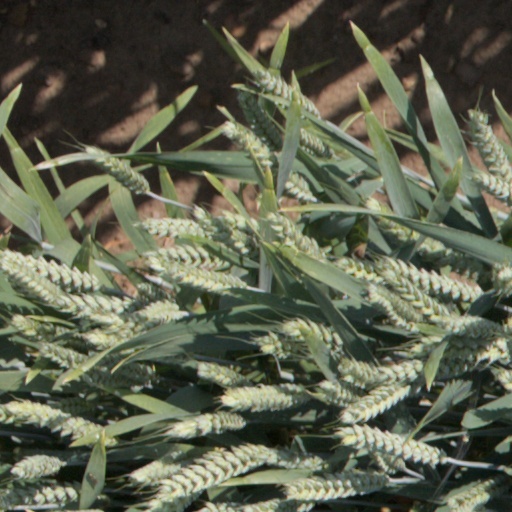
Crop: wheat